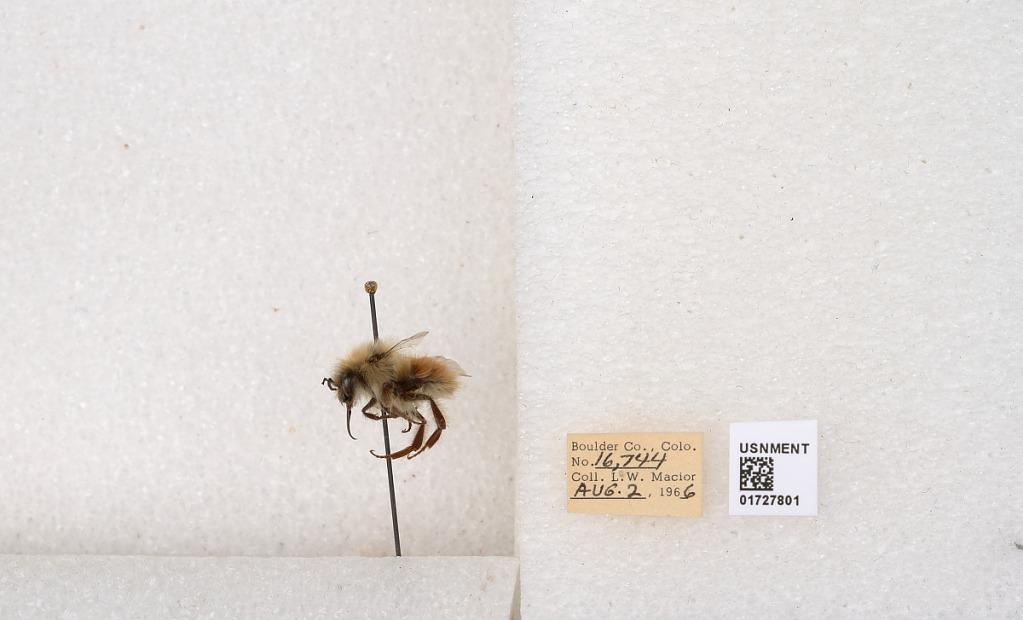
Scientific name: Bombus (Pyrobombus) sylvicola Kirby
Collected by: L. Macior
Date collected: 1966-8-2
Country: United States
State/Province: Colorado
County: Boulder
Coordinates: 40.0925, -105.358